Frank Buttle

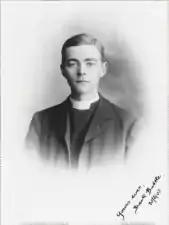
Frank Buttle, Date unknown

Frank Buttle (19 October 1878 – 11 February 1953), was a priest of the Church of England and founder of the charity Buttle UK.